Code: Secret Room

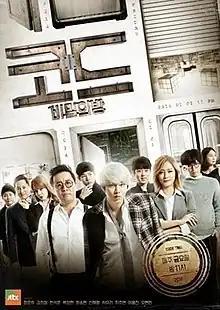
Promotional poster for the first season

Code - Secret Room is a South Korean reality game show. It aired on JTBC on Fridays at 23:00 beginning January 1, 2016. In each episodes, the contestants aim to solve the Main Code to allow them to escape the room. Clues to deciphering the Main Code are found by solving hidden puzzles throughout the set with theme setting rooms. The first to escape the room will move on to the next round and given a clue to the Main Code at the start of the next round. The last four contestants left in the room must compete in the Last Code match wherein they must solve a final puzzle, the last to do so is eliminated. The first season aired between January 1, 2016 to February 12, 2016.